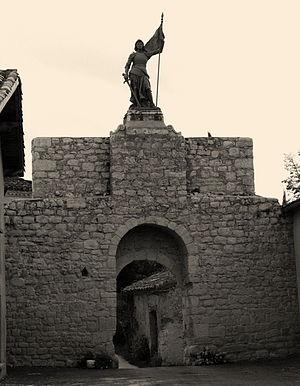
remparts datant fin 13eme siècle This building is indexed in the Base Mérimée, a database of architectural heritage maintained by the French Ministry of Culture,
Cet article recense les œuvres d'art dans l'espace public du Lot-et-Garonne, en France.
Saint-Pastour est une commune du Sud-Ouest de la France, située dans le département de Lot-et-Garonne.
Cet article recense une partie des monuments historiques de Lot-et-Garonne, en France.